Shrine of Living Buddha

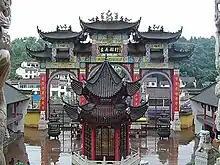
The entrance.

The Shrine of Living Buddha is a Buddhist temple located at the Divine Light Summit of Mount Jiuhua, in Qingyang County, Anhui, China.